Soldiers Field Road

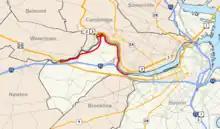
Soldiers Field Road highlighted in red

Soldiers Field Road is a major crosstown parkway in Boston, Massachusetts, running west to east from U.S. Route 20 in the northwest corner of Brighton to the Boston University Bridge. It follows the course of the Charles River and also passes by the campuses of Harvard University and Boston University. The road is named for the area south of the road on a bend in the Charles River. On June 5, 1890, Henry Lee Higginson presented Harvard College a gift of 31 acres (130,000 m2) of land, which he called Soldiers Field, given in honor of his friends who died in the Civil War: James Savage, Jr., Charles Russell Lowell, Edward Barry Dalton, Stephen George Perkins, James Jackson Lowell, and Robert Gould Shaw. This land later became the home of Harvard Crimson athletics.